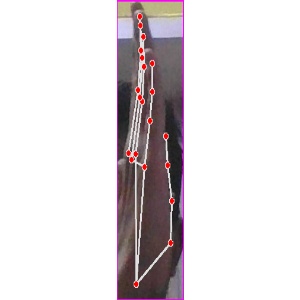
अक्षर: द